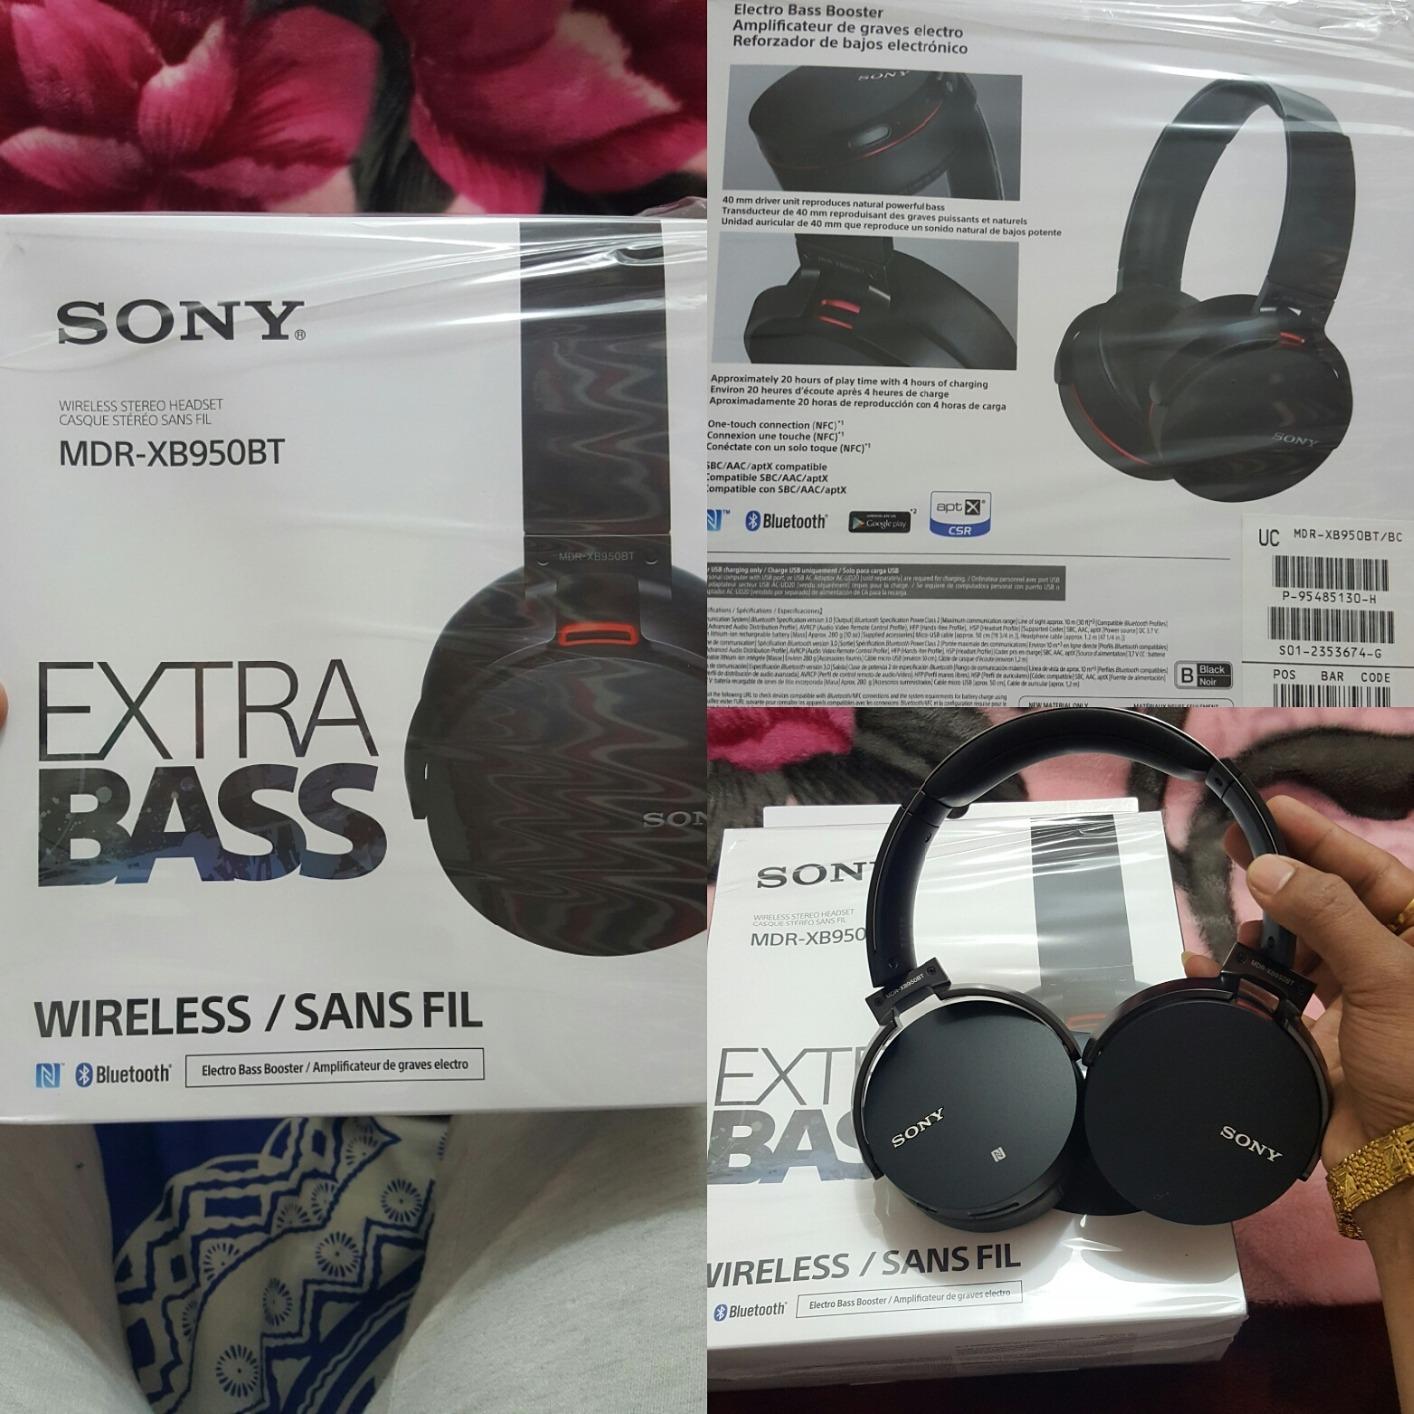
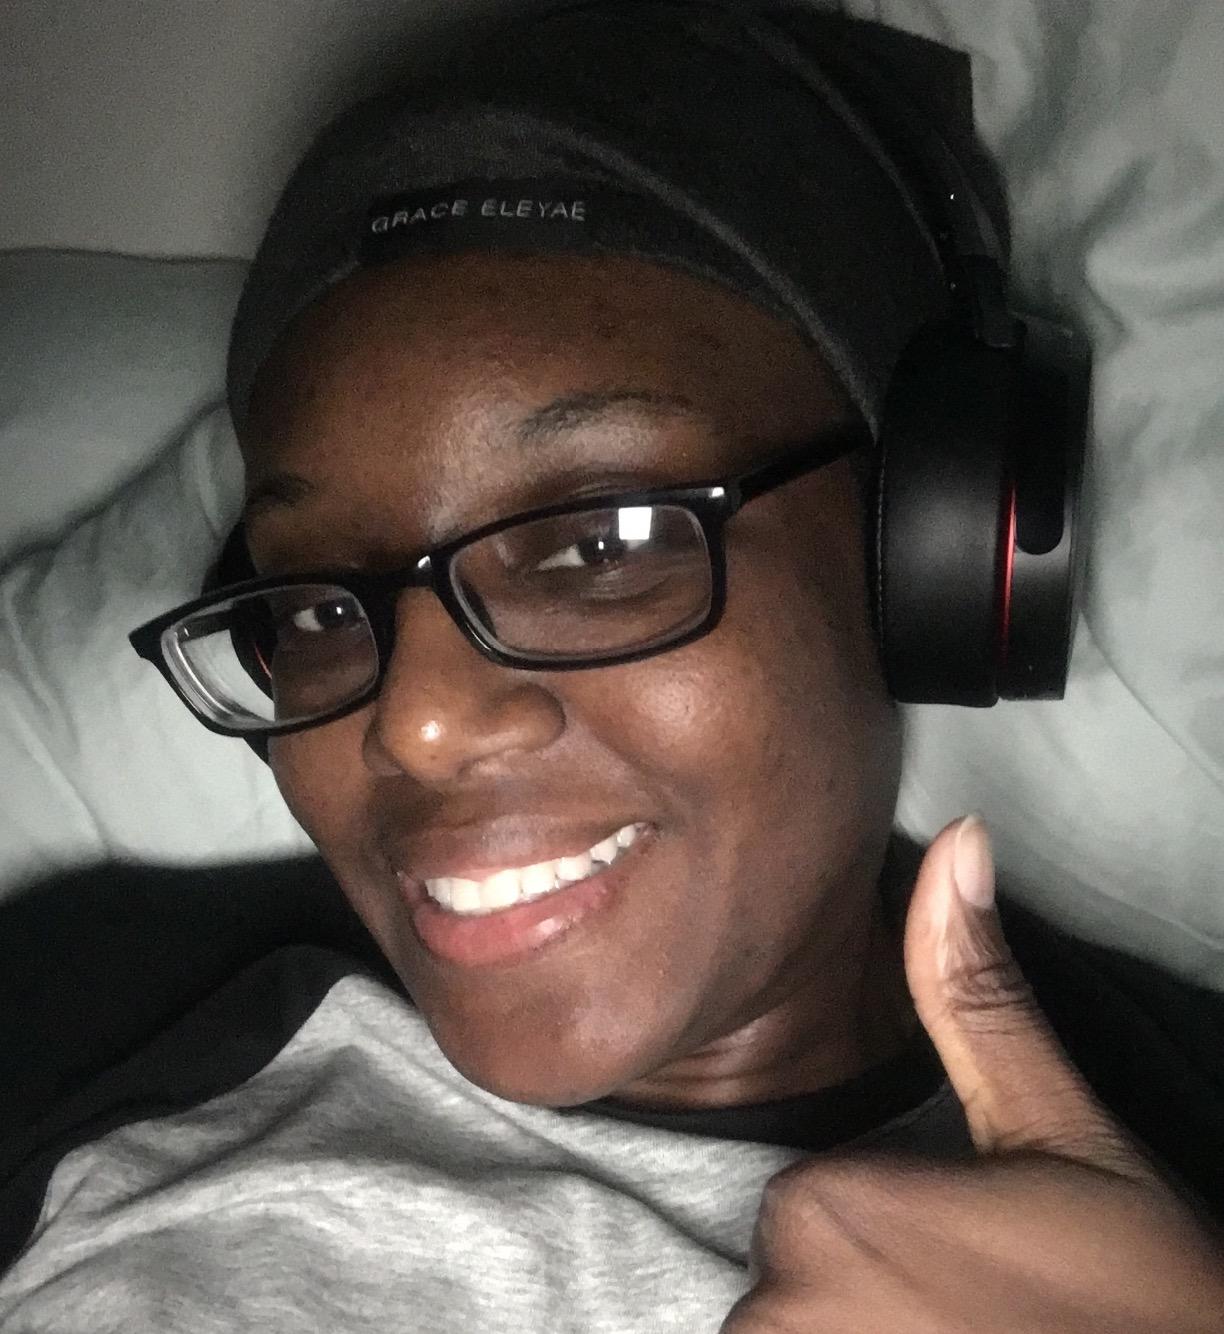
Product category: headphones
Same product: yes